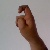
The image shows a hand gesture representing the letter 'X' in Indian Sign Language.